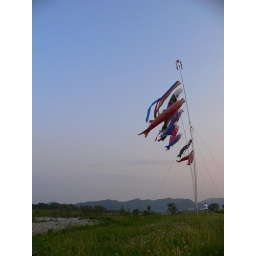
boys day streamers by the ibogawa river